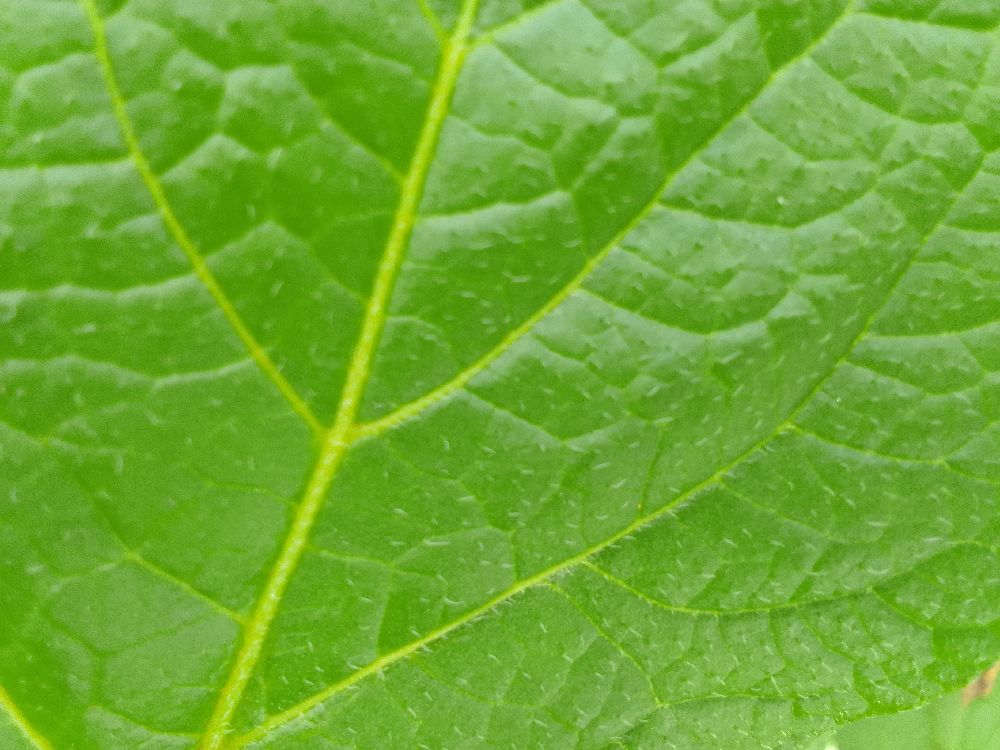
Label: Healthy